Wheel of Fortune (American game show)

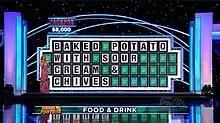
Screen shot of the 2003–2022 puzzle board, as seen in 2012 during the Jackpot Round

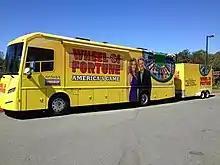
The most recent design of the Wheelmobile at the Jackson Rancheria Casino Resort near Jackson, California

Various changes have been made to the basic set since the syndicated version's premiere in 1983. In 1997, a large video display was added center stage, which was then upgraded in 2003 as the show began the transition into high-definition broadcasting. In the mid-1990s, the show began a long-standing tradition of nearly every week coming with its own unique theme (such as a holiday or other concept), with associated decorations on the set.